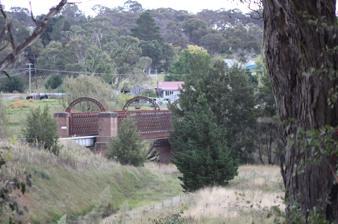
Building: Macdonald River railway bridge, Woolbrook
Country: Australia
Year built: 1882
Heritage listed railway bridge in New South Wales Macdonald River railway bridge, Woolbrook Macdonald River railway bridge, 2012 Coordinates 30°58′04″S 151°20′51″E / 30.9679°S 151.3476°E / -30.9679; 151.3476 Carries Main Northern railway Crosses Macdonald River Locale Woolbrook , Walcha Shire , New South Wales , Australia Other name(s) Woolbrook rail bridge over the Macdonald River Woolbrook Lattice Railway Bridge Owner Transport Asset Holding Entity Characteristics Design lattice girder bridge Material Wrought iron Pier construction Brick Longest span 48 metres (157 ft) No. of spans 1 Rail characteristics No. of tracks One Track gauge 4 ft 8 + 1 ⁄ 2 in ( 1,435 mm ) standard gauge History Designer Sir John Fowler for John Whitton Contracted lead designer New South Wales Government Railways Constructed by J. S. Bennett Fabrication by J. & C. Brettell, Worcester , England (ironwork) Construction end 1882 New South Wales Heritage Register Official name Woolbrook rail bridge over McDonald River; Woolbrook Lattice Railway Bridge Type State heritage (built) Designated 2 April 1999 Reference no. 1067 Type Railway Bridge/Viaduct Category Transport – Rail Builders J. S. Bennett J. & C. Brettell, Worcester, England (ironwork) Location The Macdonald River railway bridge is a heritage-listed railway bridge that carries the Main Northern Line across the Macdonald River located in Woolbrook , in the Walcha Shire , New South Wales , Australia. The railway bridge was designed by John Whitton as the Engineer-in-Chief for the New South Wales Government Railways and built during 1882 by J. S. Bennett, with iron work by J. & C. Brettell, Worcester , England. The railway bridge is also known as the Woolbrook rail bridge over the Macdonald River and the Woolbrook Lattice Railway Bridge . The bridge and adjacent infrastructure is owned by Transport Asset Holding Entity , an agency of the Government of New South Wales . The bridge was added to the New South Wales State Heritage Register on 2 April 1999 and was added to the (now defunct) Register of the National Estate on 18 April 1989. History During the 20-year period 1873–1893 there was a massive program of public works in New South Wales, particularly in expanding the road and rail networks. It was a boom period that ended with a severe economic depression. Despite the boom conditions, the respective Chief Engineers, for Roads (William C. Bennett) and for Railways, John Whitton, were constrained to economise by using as much local material as possible, consequently an enormous amount of hardwood timber was used for bridgeworks, mostly timber beam and timber truss bridges. However, there were many major rivers to be crossed, requiring long span bridges, for which no form of timber bridge was suitable. These large bridges had to be metal and supplied from England, a very expensive import cost to the successive colonial governments. Both Chief Engineers were British so they chose the widely used wrought iron lattice truss bridge in the half-through form. Twelve of these were built for the railways and 24 for roads. These two sets of iron lattice bridges are the most significant group of bridges of the colonial period. A high percentage are extant and still in use, eleven on railway bridges and eighteen on road bridges. The current railway lattice bridges are the: 1876 – Macquarie River bridge at Bathurst 1881 – Macquarie River at Wellington 1882 – Peel River bridge at Tamworth 1882 – MacDonald River bridge at Woolbrook 1884 – Murray River bridge at Albury 1884 – Macquarie River bridge at Dubbo 1885 – Murrumbidgee River bridge at Narrandera 1887 – Lachlan River bridge at Cowra Two former railway lattice bridges (1885 Georges River at Como and 1886 Parramatta River at Meadowbank ) were converted for use by pedestrian/cycle ways. The 1871 lattice railway bridge over the Hunter River at Aberdeen was replaced by steel girders and demolished. Description A single- span wrought iron lattice bridge. The span is 48 metres (159 ft) to the centre of bearings and the lattice work has seven triangulations. The bridge carries a single 4 ft 8 + 1 ⁄ 2 in ( 1,435 mm ) standard gauge railway, with transomes on timber stringers on metal cross girders, which frame into the sides of the lower chords. The main trusses are through type lattice trusses, simply supported. They are of constant depth with seven triangulations and are connected together above the track by characteristic arched, latticed braces. The abutments are of brick. The super structure was fabricated by J. and C. Brettell, Worcester, England; A. and R. Amos were the principal contractors. The bridge was placed in service on 2 August 1882. This is the only iron lattice railway bridge with brick abutments. Condition As at 26 April 2006, the bridge's physical condition was good. Apart from relatively minor technical works of repair and strengthening, all the iron lattice railway bridges retain their original fabrics. In 2017 it was reported that the 135-year-old steel bridge has a 30 kilometres per hour (19 mph) speed limit for passenger trains. Heritage listing This bridge is one of Whitton's major 1870s wrought iron bridges and is an excellent example of early bridge construction. The lattice girder is one of Whitton's original 12 bridges of that design and they represent the third stage of bridge construction in NSW following the stone viaduct and iron tubular bridges. This bridge is a member of the most significant group of colonial bridges in New South Wales. Collectively, as items of railway infrastructure, they contributed significantly to the history and development of New South Wales. Each bridge is an imposing structure at its site. In terms of contemporary bridge technology the wrought iron lattice bridge was among the best for major bridgeworks. Woolbrook rail bridge over McDonald River was listed on the New South Wales State Heritage Register on 2 April 1999 having satisfied the following criteria. The place is important in demonstrating the course, or pattern, of cultural or natural history in New South Wales. Twelve wrought iron lattice railway bridges were built in New South Wales during the boom period for railway construction 1871–1887, starting at Aberdeen and ending at Cowra. Nine of the survivors are owned and managed by the Transport Asset Holding Entity. The place is important in demonstrating aesthetic characteristics and/or a high degree of creative or technical achievement in New South Wales. All nine iron lattice railway bridges are imposing structures The place has a strong or special association with a particular community or cultural group in New South Wales for social, cultural or spiritual reasons. Every iron lattice railway bridge crossed a major river which made it possible for the railway extension to develop the districts reached, socially and commercially. The place has potential to yield information that will contribute to an understanding of the cultural or natural history of New South Wales. The iron lattice bridge was a technically sound structure for the bridge technology of the late colonial period. Its strength and durability have shown it to have been a very cost-effective form of bridge. The place is important in demonstrating the principal characteristics of a class of cultural or natural places/environments in New South Wales. Collectively, the iron lattice railway bridges represent a significant class of bridge structure. See also New South Wales portal Railways portal Transport portal Engineering portal List of railway bridges in New South Wales References